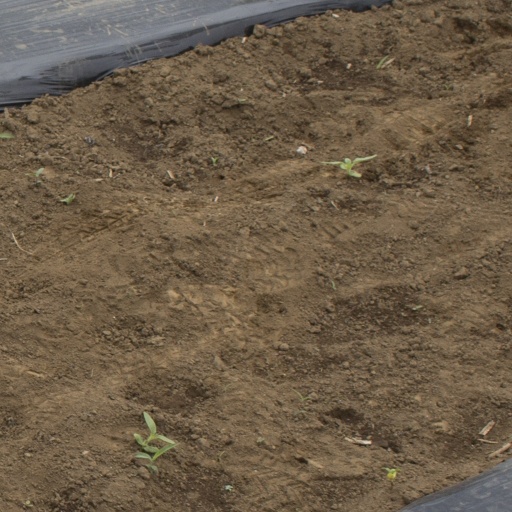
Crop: Jerusalem artichoke